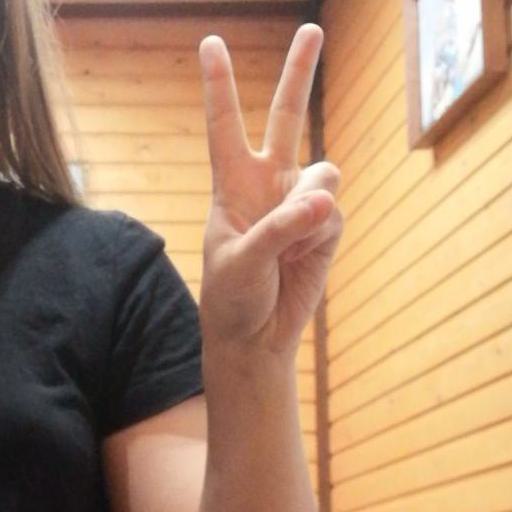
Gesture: peace